MicroConsignment

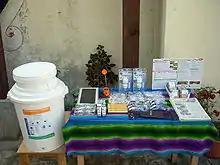
Products for sale at an entrepreneur's village campaign.

The MCM has the opposite timing. The entrepreneur is first provided products at no cost, then she sells them, pays the supporting organization, and pockets her profits—but only after having completed a sale. At that point she gets her inventory restocked and the cycle begins again. If she doesn't sell, just as in a credit scheme, when the woman doesn't sell, organizational capital is tied up out in the field. However, this capital is tied up in the organization's products that the entrepreneur is simply holding for sale and not in a loan that the entrepreneur must find some way to pay back. The woman can go out and sell the next day, or the next week or next month without falling into debt.